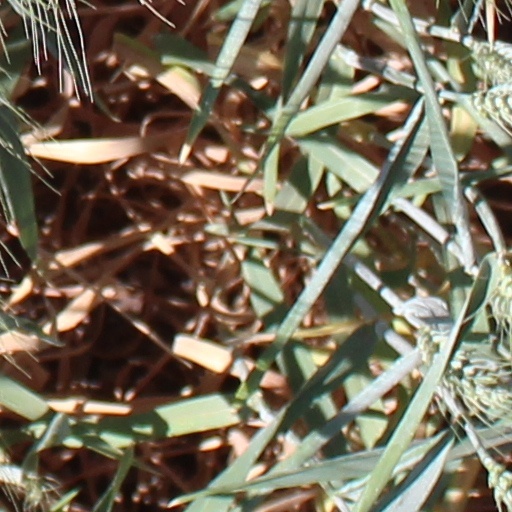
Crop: wheat